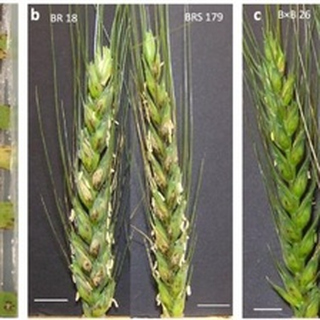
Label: wheat_blast